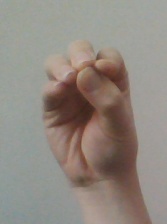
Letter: ha